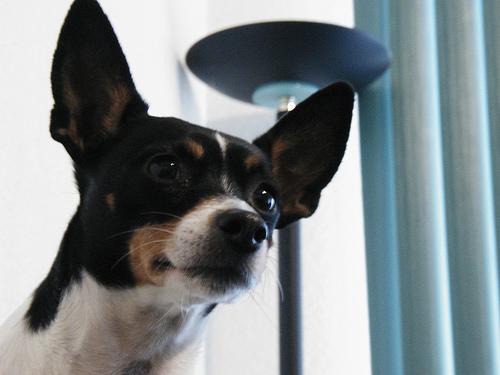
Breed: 237-n000095-toy_terrier